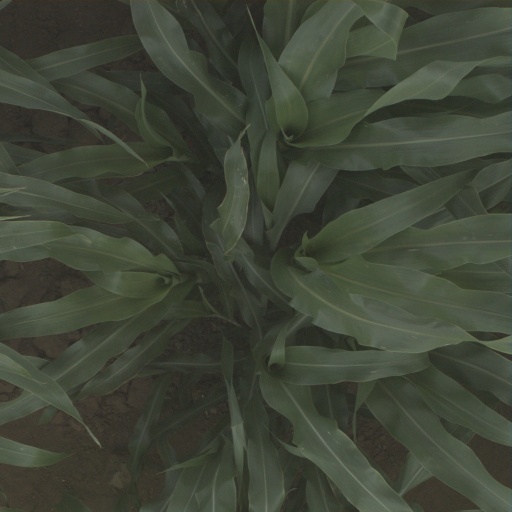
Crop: sorghum